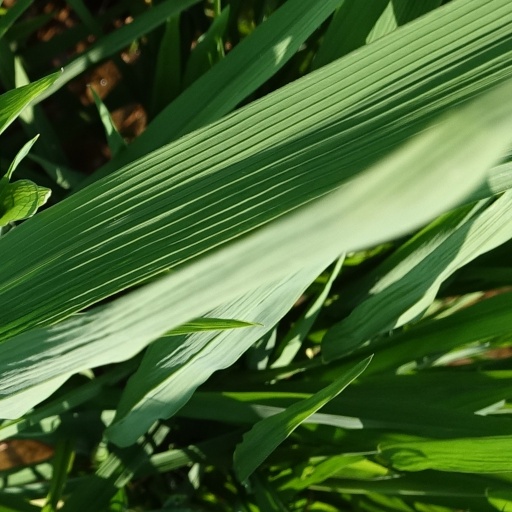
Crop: rice